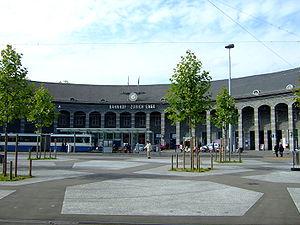
Cette liste présente les biens culturels d'importance nationale dans le canton de Zurich. Cette liste correspond à l'édition 2009 de l'Inventaire Suisse des biens culturels d'importance nationale pour le canton de Zurich. Il est trié par commune et inclus : 204 bâtiments séparés, 66 collections, 50 sites archéologiques et trois cas particuliers.